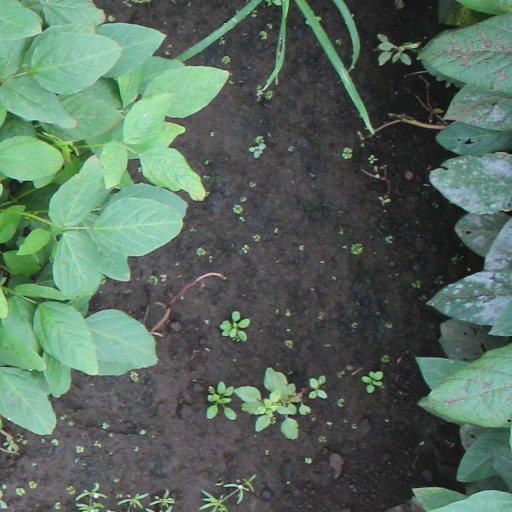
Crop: soybean